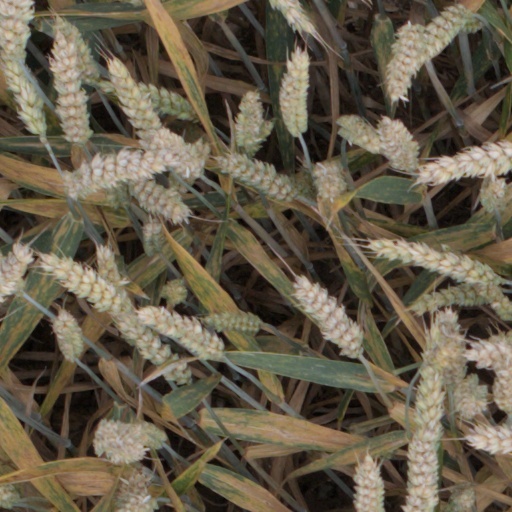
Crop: wheat